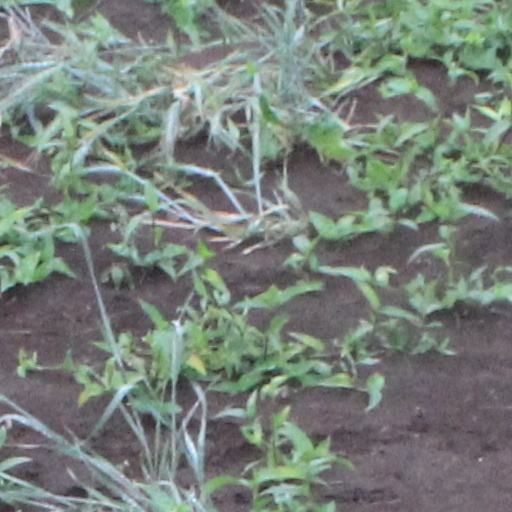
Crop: wheat